Aceh Sultanate

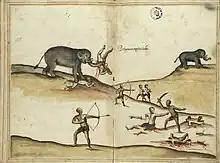
The execution of Portuguese prisoners in Aceh, 1588

The sultanate was founded by Ali Mughayat Syah, who began campaigns to extend his control over northern Sumatra in 1520. His conquests included Deli, Pedir, and Pasai, and he attacked Aru. His son Alauddin al-Kahar (d. 1571) extended the domains farther south into Sumatra, but was less successful in his attempts to gain a foothold across the strait, though he made several attacks on both Johor and Malacca, with the support along with men and firearms from Suleiman the Magnificent's Ottoman Empire. The Ottoman Empire sent a relief force of 15 Xebecs commanded by Kurtoğlu Hızır Reis.